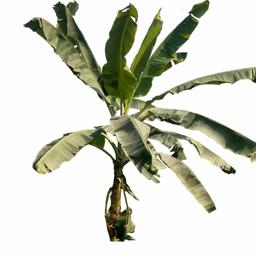
Label: MALBHOG LEAF